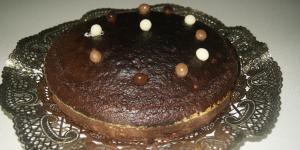
bizcocho de chocolate con coberura